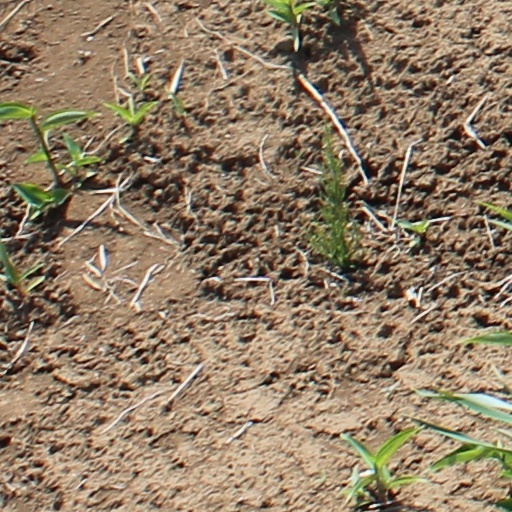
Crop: wheat